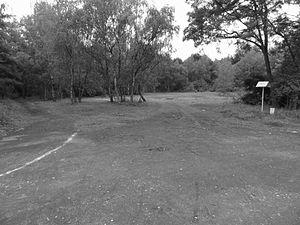
Terril n° 70D dit 3 - 4 de Meurchin marais à tanches, fosse n° 3 - 4 de la Compagnie des mines de Meurchin, Wingles, Pas-de-Calais, Nord-Pas-de-Calais, France.
Dans le bassin minier du Nord-Pas-de-Calais, 339 terrils sont recensés. En 1969, les Houillères leur ont attribué un numéro individuel, pour les référencer, et les exploiter. Ils sont numérotés d'ouest en est, du nᵒ 1 au 202. Une liste complémentaire a été créée dans les années 1970. Les sites y sont numérotés de 203 à 260, sans logique spécifique, chaque numéro ayant été attribué en fonction des sites susceptibles d'être exploités. Certains sites étant composés de plusieurs terrils annexes ou satellites, une lettre suit le numéro.
La fosse nᵒ 3 - 4 de la Compagnie des mines de Meurchin est un ancien charbonnage du Bassin minier du Nord-Pas-de-Calais, situé à Wingles. Son fonçage commence en 1869, mais le passage du niveau d'eau est tout particulièrement problématique. Les terrains sont instables et gorgés d'eau, la méthode de la trousse coupante est utilisée, mais les travaux sont longs et les problèmes se succèdent. Le fonçage est stoppé le 15 janvier 1872, il a alors coûté 150 517,18 francs pour seulement 21,38 mètres. Le procédé de fonçage Chaudron est alors mis en place, et débute le 18 juillet 1872. Les résultats sont probants.